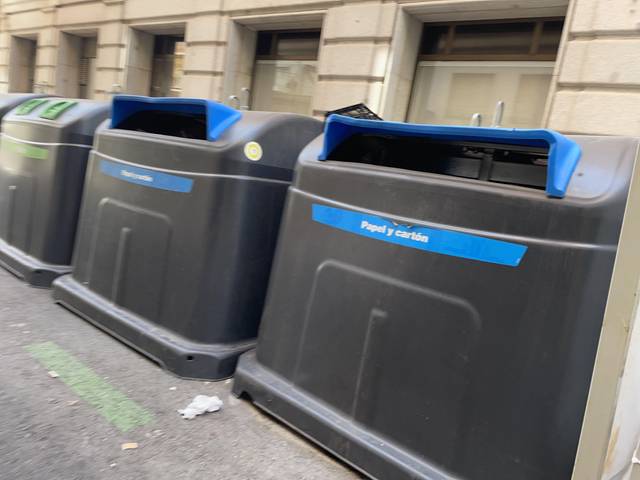
Region: Spain
Coordinates: 40.427, -3.689